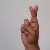
The image shows a hand gesture representing the letter 'R' in Indian Sign Language.